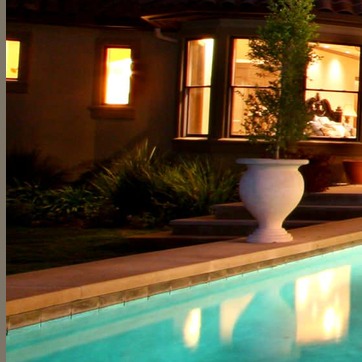
Material: foliage